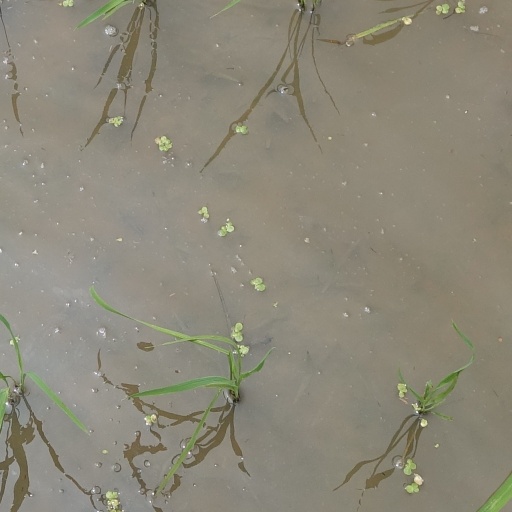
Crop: rice